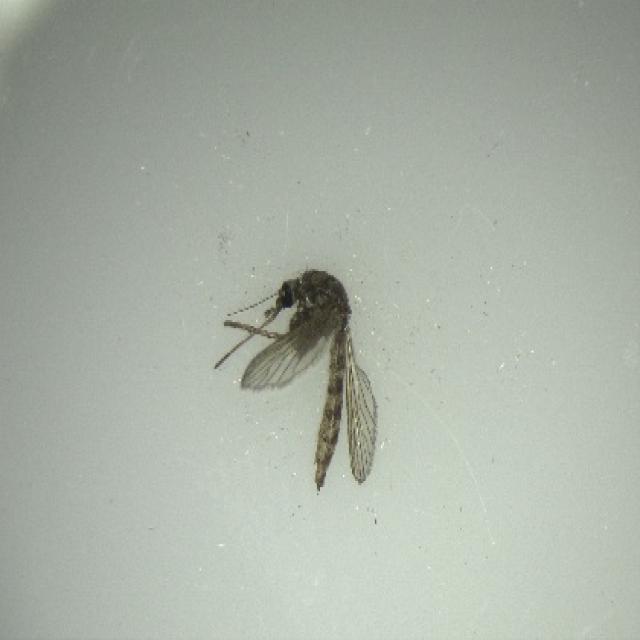
Species: aedes_vexans